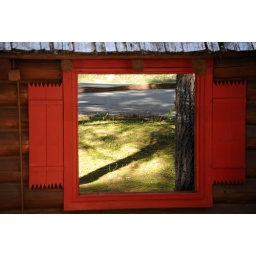
A red window near entrance to Mt. Rainier Natl. Park